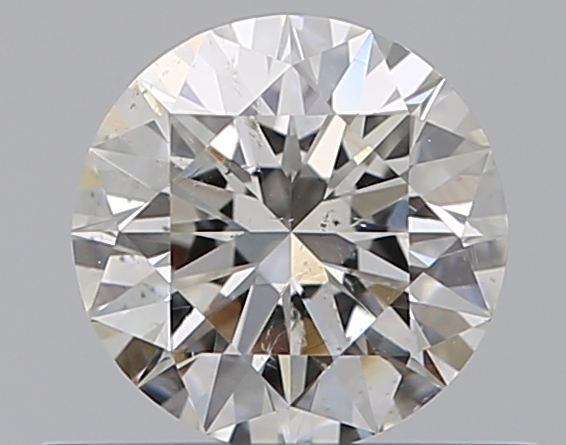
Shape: round
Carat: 0.51
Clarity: SI1
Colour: H
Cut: EX
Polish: EX
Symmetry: EX
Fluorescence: N
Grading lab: GIA
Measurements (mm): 5.14 x 5.16 x 3.15